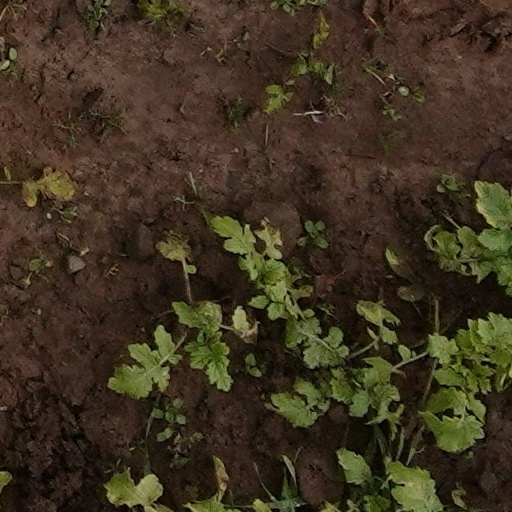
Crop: wheat